Ellen Eddy Shaw

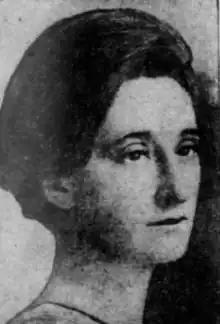
Ellen Eddy Shaw from a 1925 newspaper

Ellen Eddy Shaw (April 1, 1874 – December 20, 1960) was an American writer, editor, and teacher on gardening and farming. From 1913 to 1945, she was Curator of Elementary Instruction at the Brooklyn Botanic Garden.